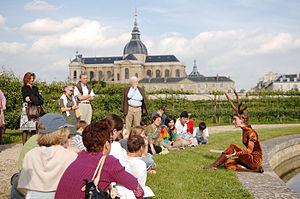
Les Fables de La Fontaine (compagnie Phénomènes et Cie) au festival Le Mois Molière en juin 2006.
Le Mois Molière est un festival de théâtre et de musique qui se déroule tous les ans du 1ᵉʳ au 30 juin, dans les rues, parcs, théâtres et sites historiques de la ville de Versailles. Il accueille plus de 100 000 festivaliers.